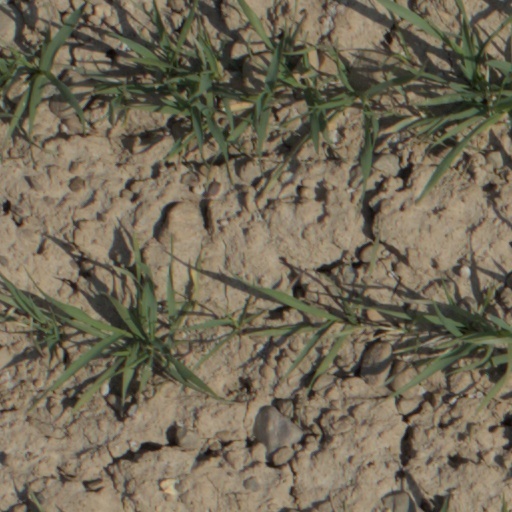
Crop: wheat